Rob Riggle

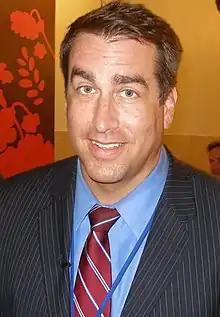
Riggle in 2008

In late 2007, Riggle began appearing as a spokesman in a series of Budweiser commercials. In 2008 he signed a talent holding contract with CBS and CBS Paramount Network TV, which included a development deal to create and star in a half-hour comedy series. He also gained a supporting role in "Step Brothers", where he plays a rude co-worker of Brennan's (Will Ferrell). He had memorable supporting roles in the 2009 films "The Hangover" and "," and supporting roles in the 2010 comedies "Going the Distance", "Killers", and "The Other Guys".